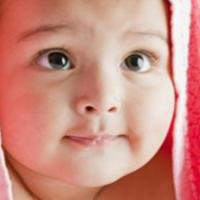
Age group: age 01-10